Charles Turner (engraver)

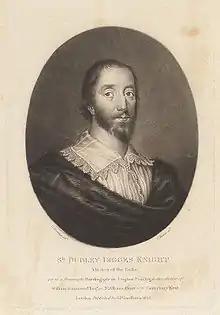
Engraving of Dudley Digges by Charles Turner

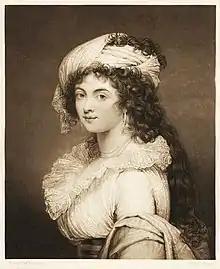
Ch. Turner after Robert Fagan. Sarah Capell-Coningsby, Countess of Essex. 1816. Mezzotint.

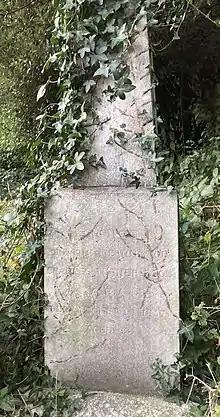
Grave of Charles Turner in Highgate Cemetery

Turner was born at Woodstock in Oxfordshire. His father, also named Charles, was an excise officer, and his mother, Jane was a former paid companion to the Duchess of Marlborough at Blenheim Palace. Following his father's death, his mother returned to the Duchess's service, with the result that Turner had access to the gallery at the palace. He moved to London in about 1789, where he worked for John Boydell, a major print publisher, and enrolled in the Royal Academy Schools.